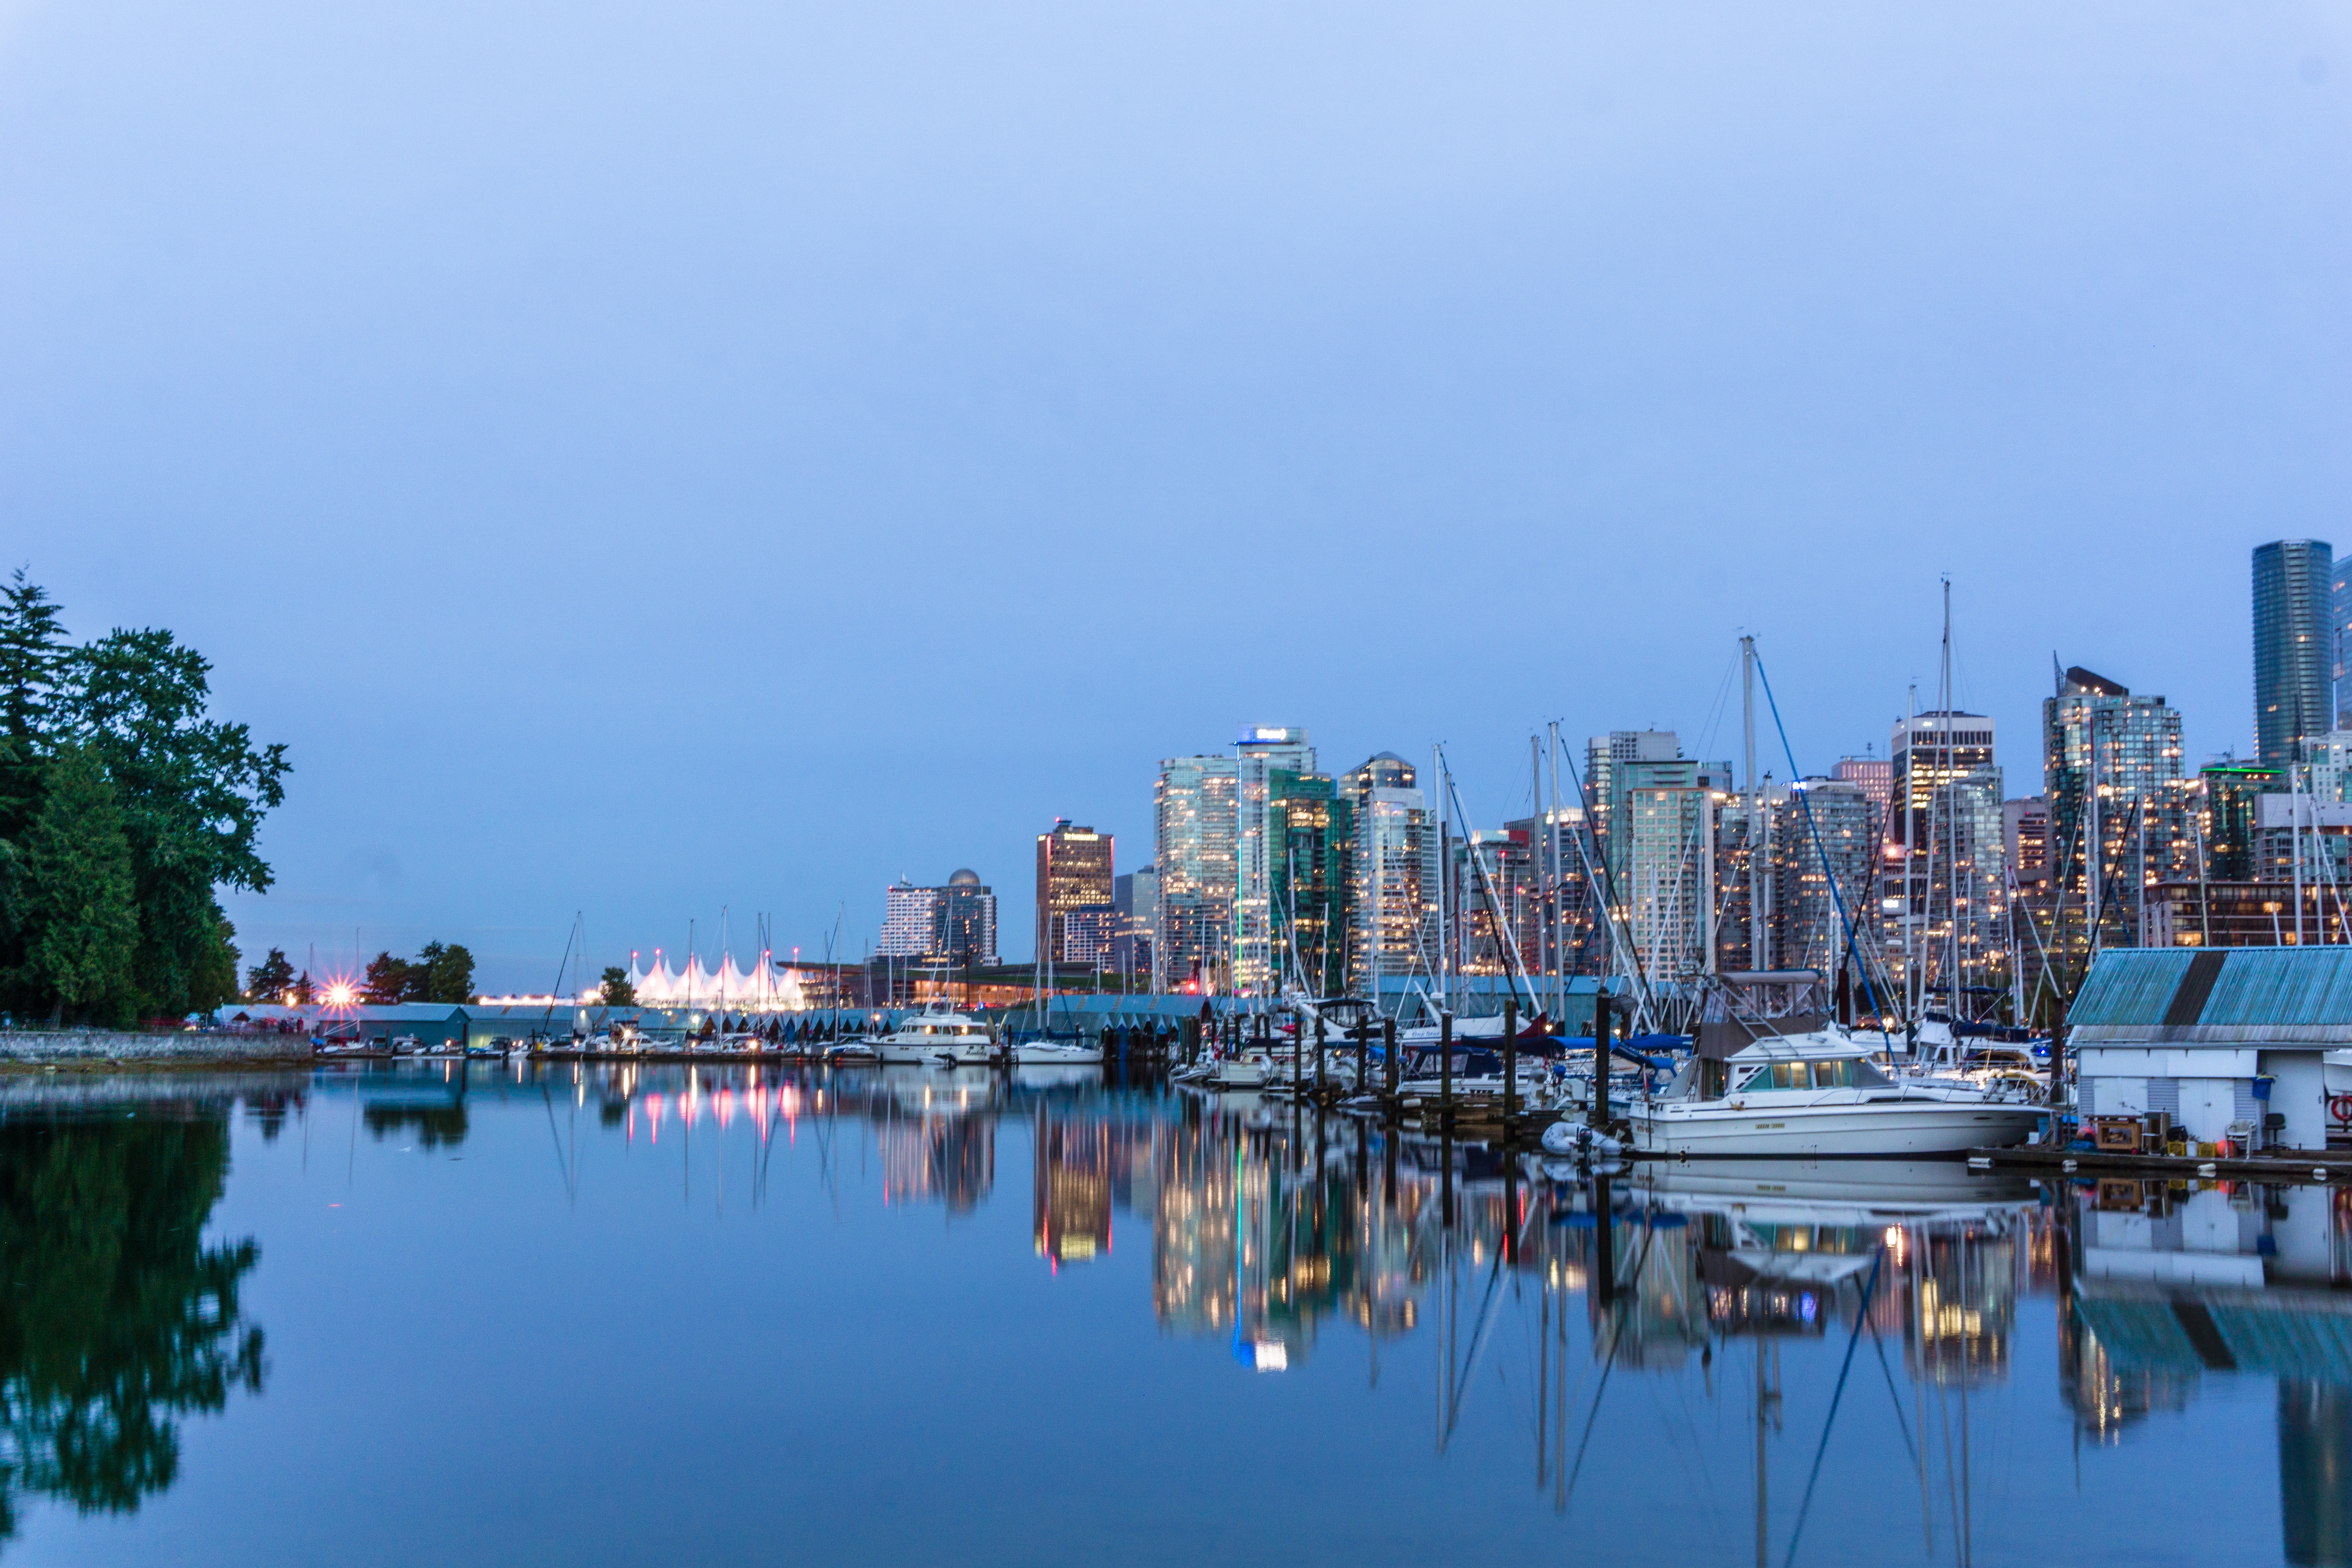
sea, dock, skyline, river, cityscape, reflection, bay, harbor, marina, waterway, body of water